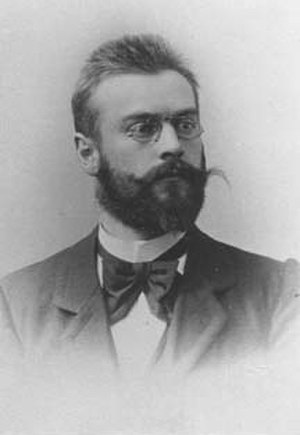
Cornelis Dopper
Cornelis Kees Dopper var en hollandsk komponist, dirigent og lærer.